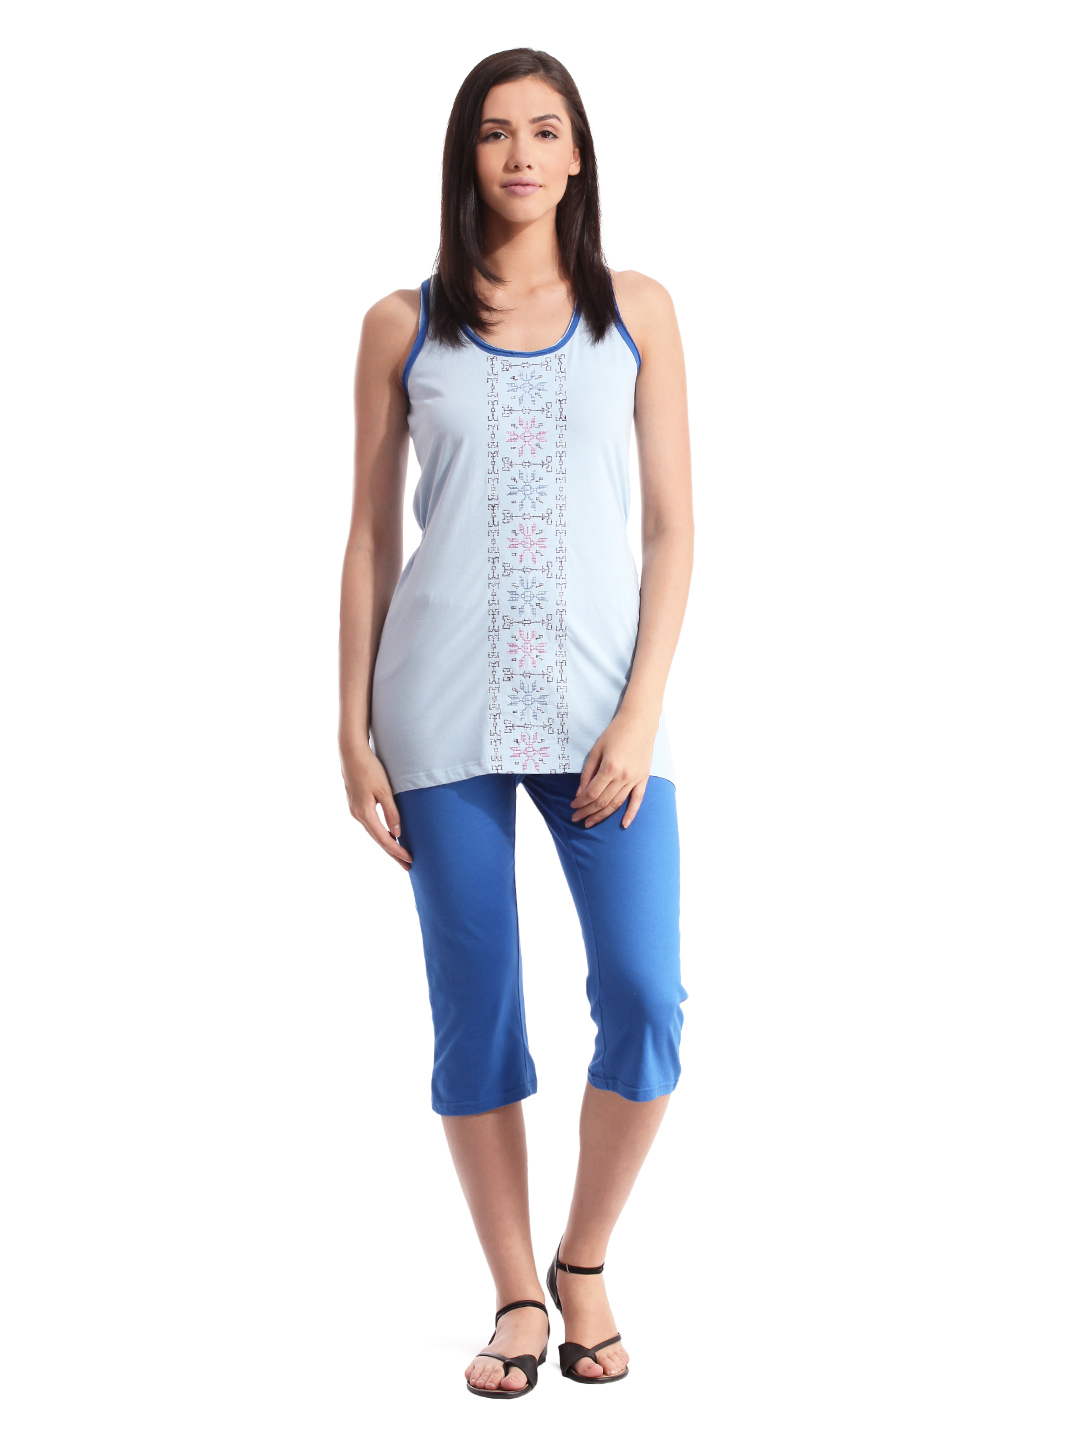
SDL by Sweet Dreams Women Blue Night suits
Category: Apparel / Loungewear and Nightwear / Night suits
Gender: Women
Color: Blue
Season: Summer 2017
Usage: Casual